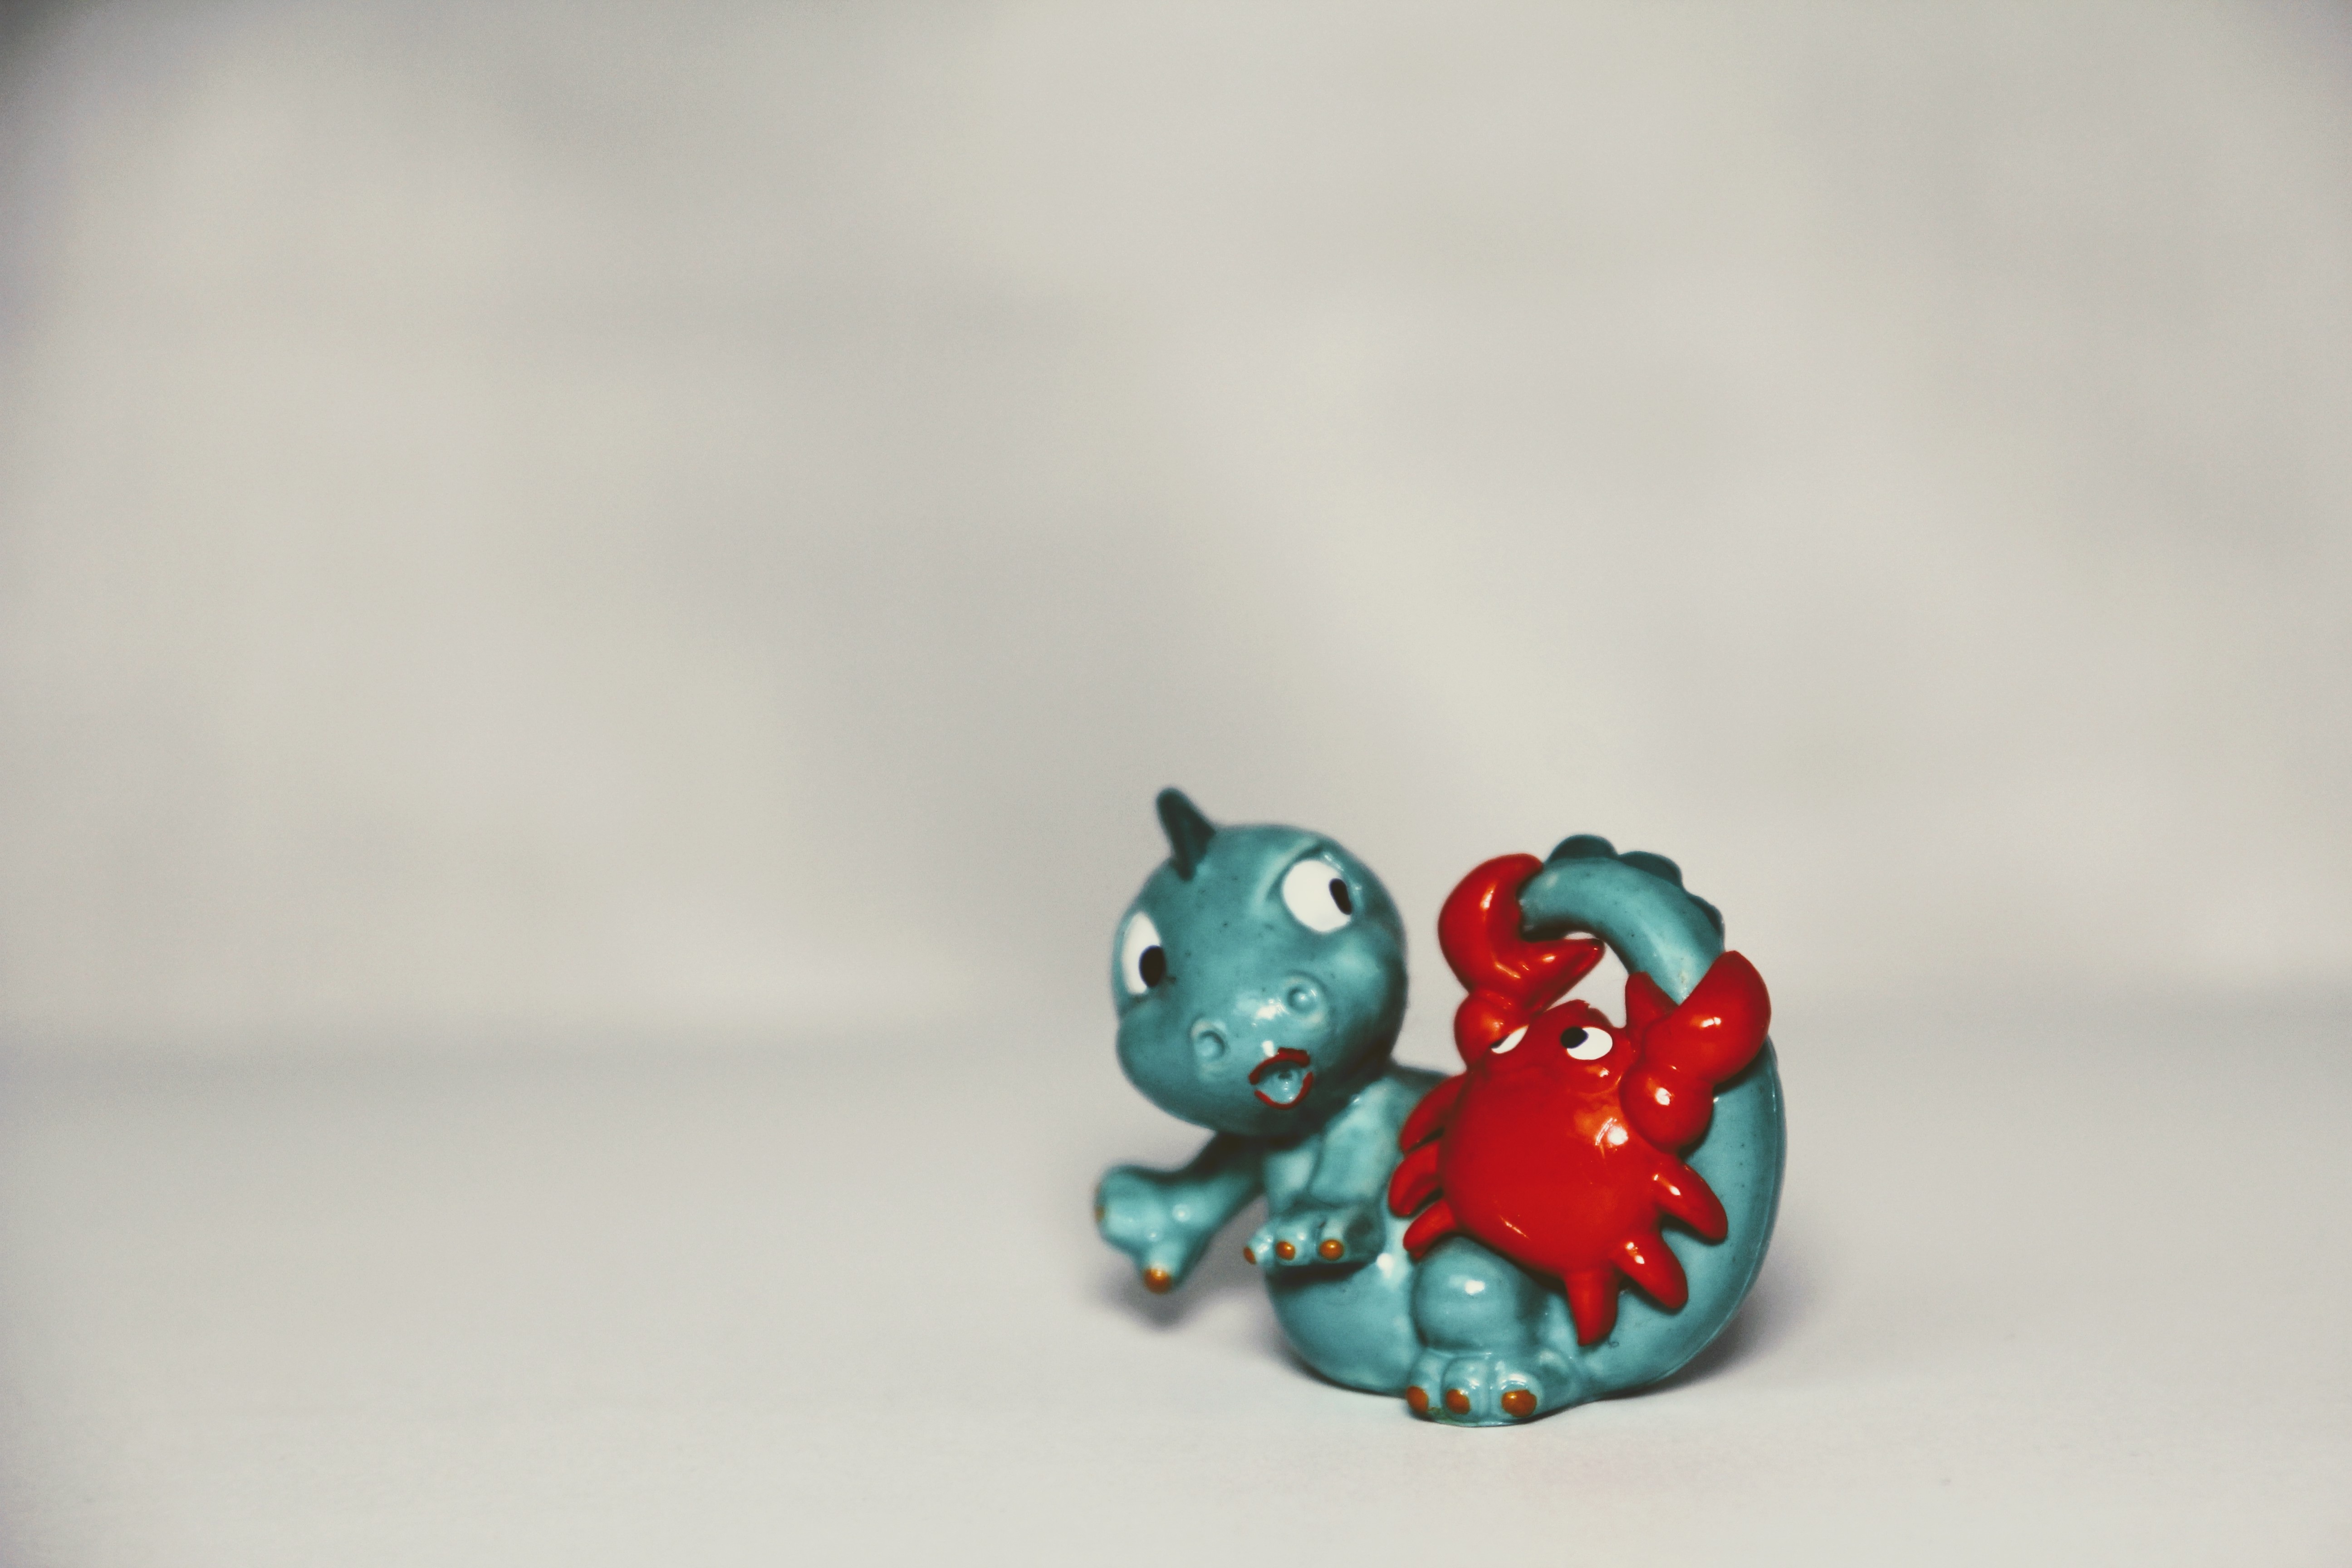
collection, bead, crab, jewellery, art, toys, organ, filter, 1995, dino, modena, fashion accessory, berraschungseifigur, dinos